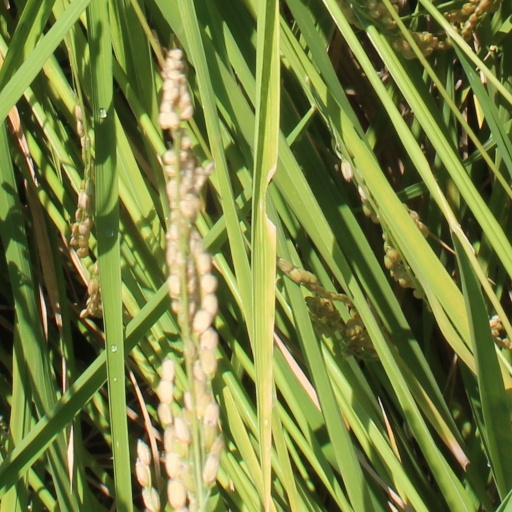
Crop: rice